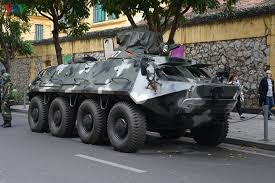
Label: BTR-60